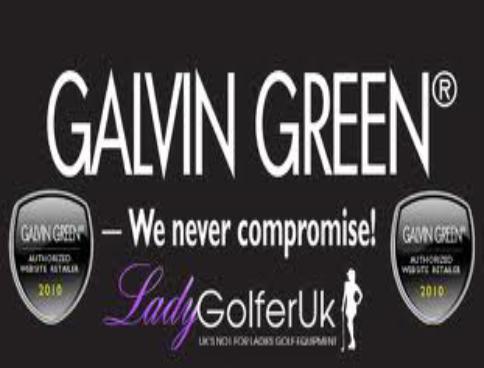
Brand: Galvin Green
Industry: Clothes